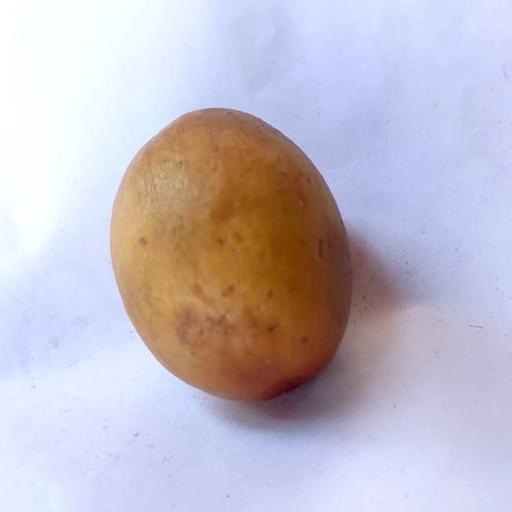
Label: bruised